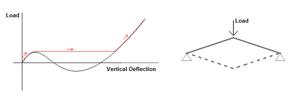
Les instabilités géométriques se produisent dans le domaine de la statique des constructions soumises à des charges lentement croissantes.